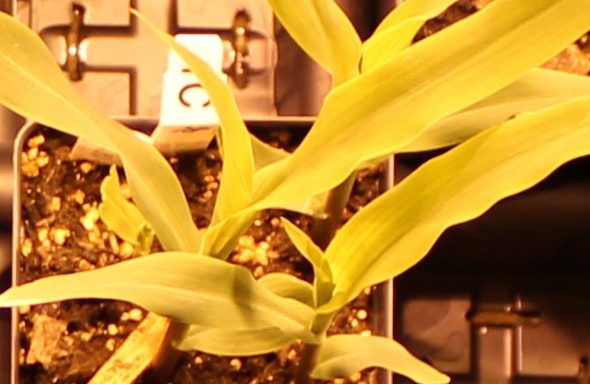
Label: Corn